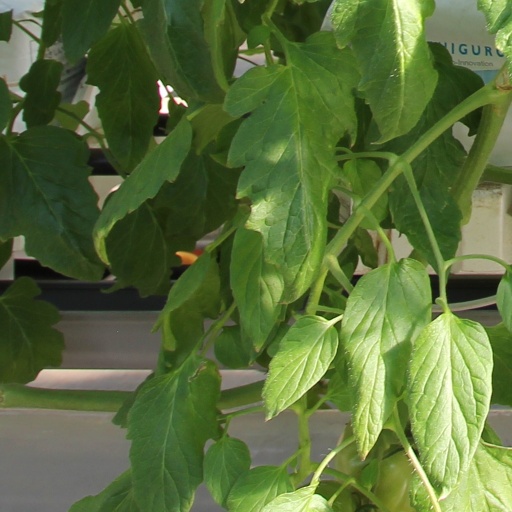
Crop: tomato